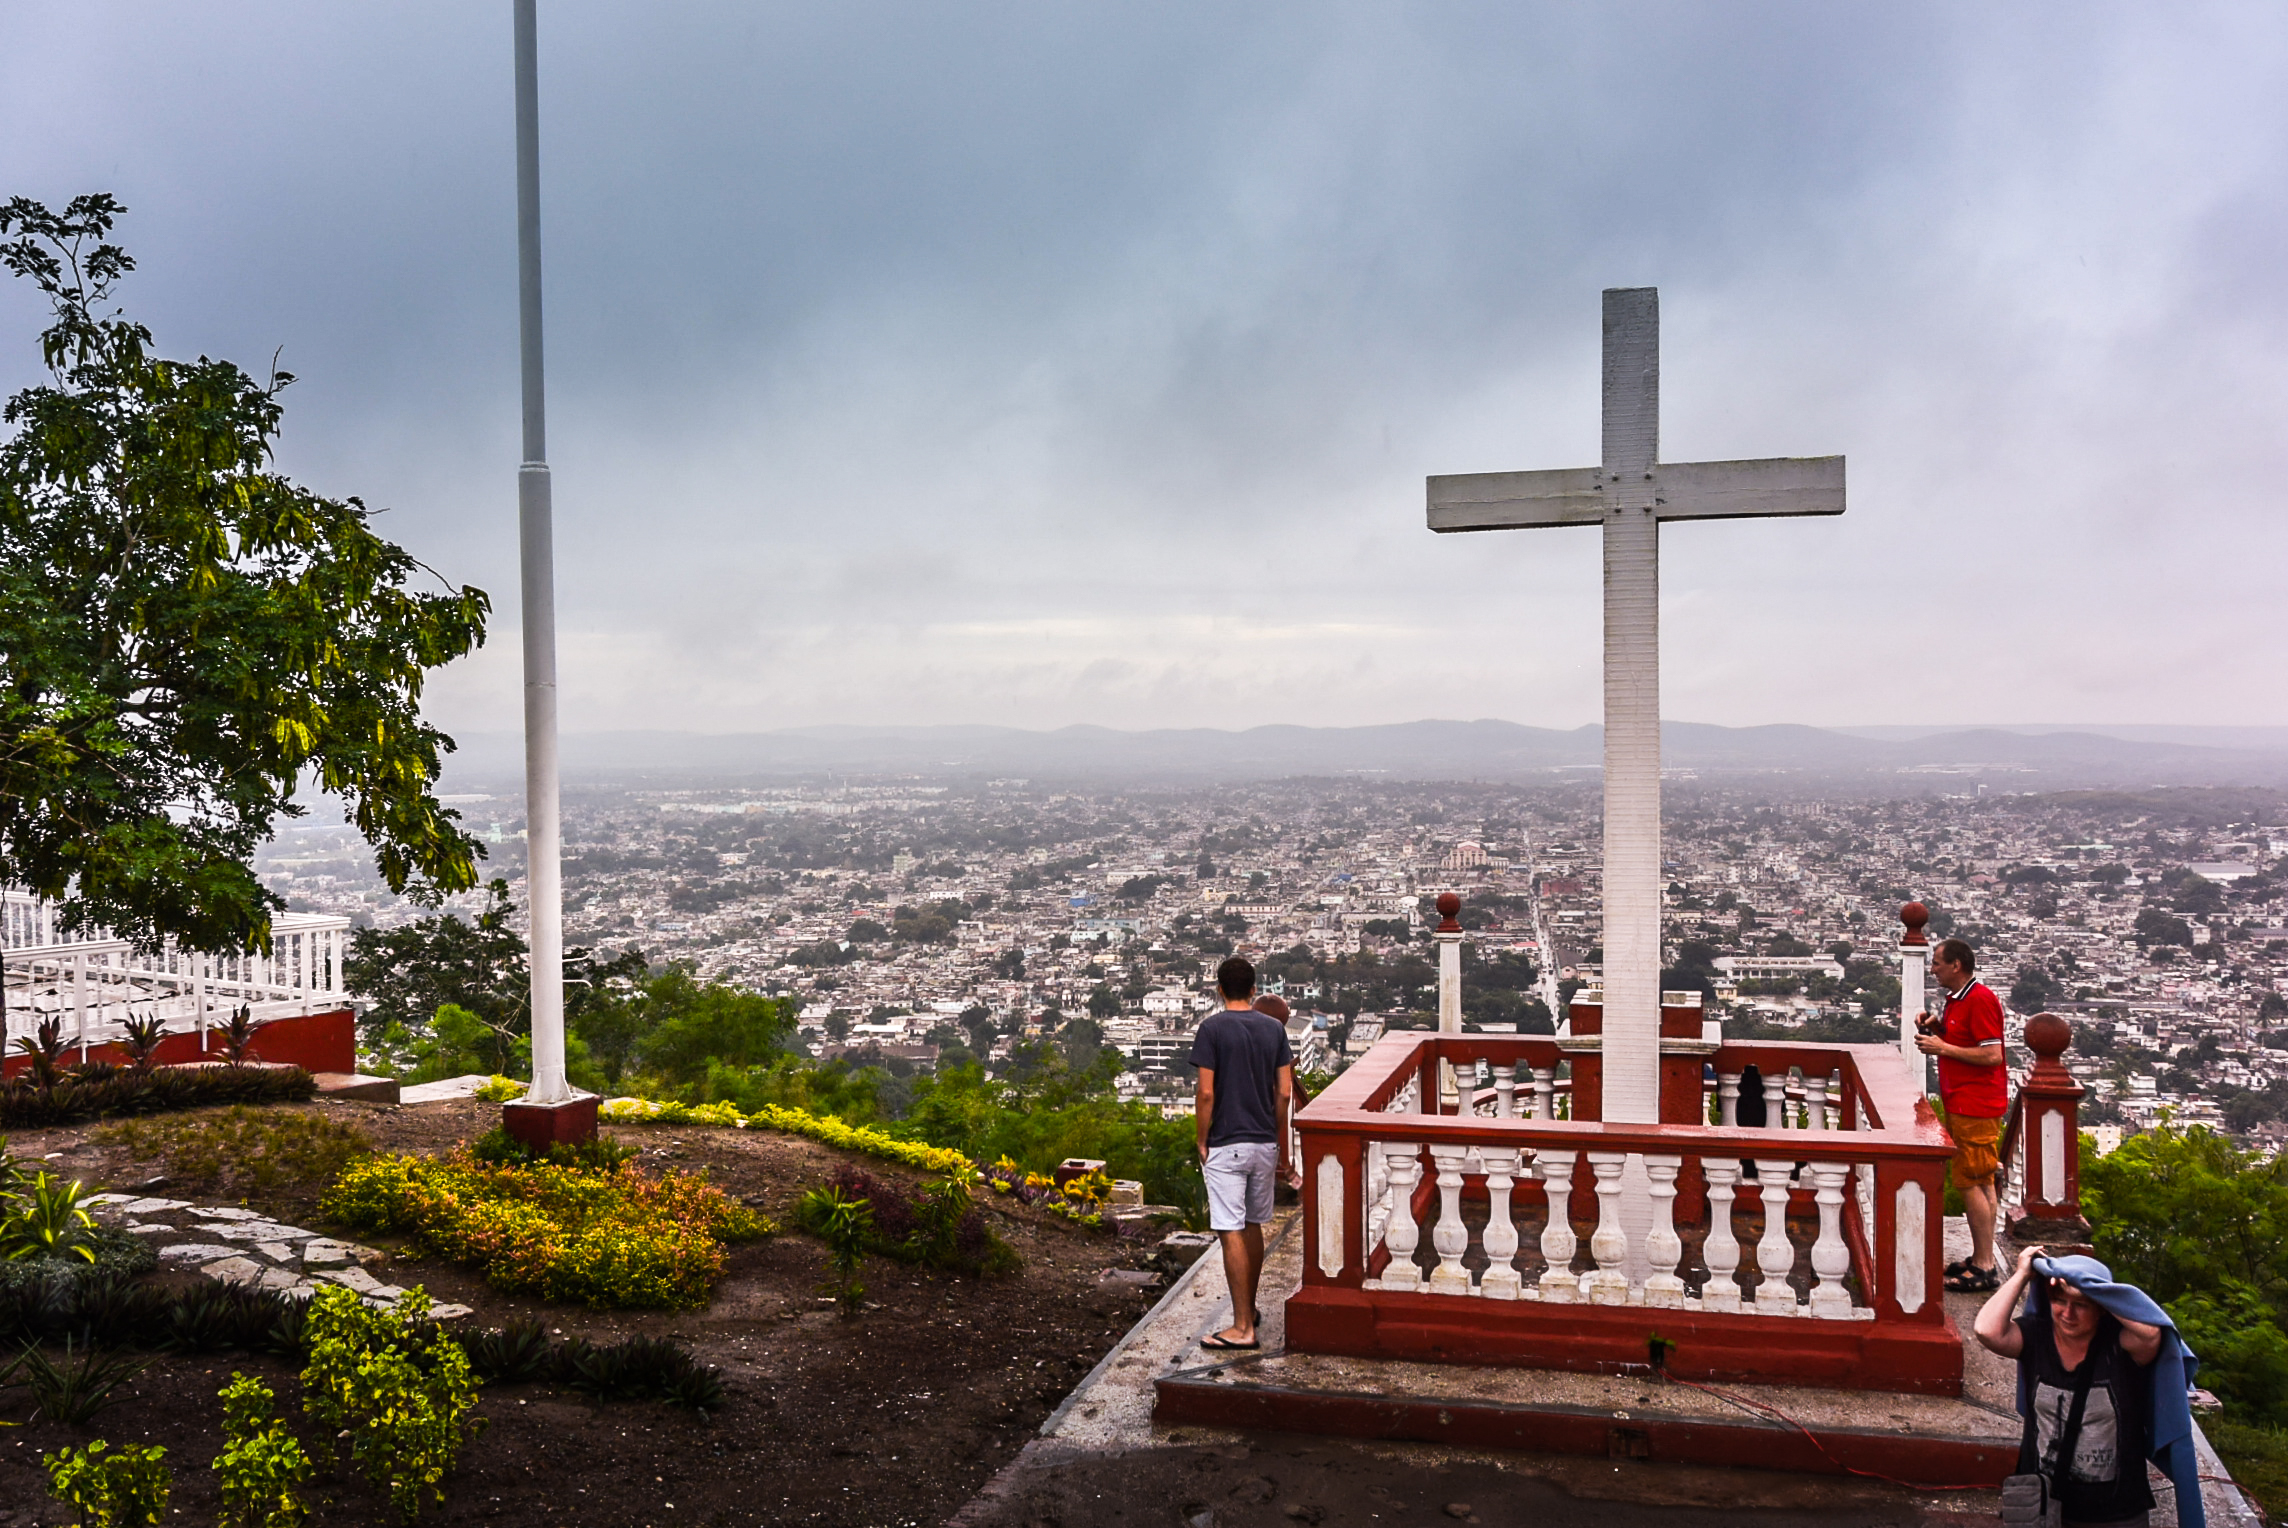
landscape, sea, coast, mountain, hill, town, view, city, cityscape, vacation, travel, tower, landmark, cross, tourism, cuba, de, la, cruz, caribbean, cuban, holguin, loma